David Sojka

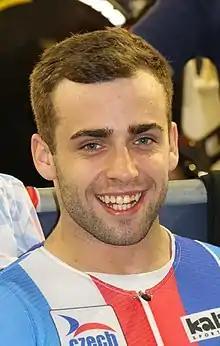
David Sojka (2017)

David Sojka (born 20 March 1994) is a Czech professional racing cyclist. He rode in the men's 1 km time trial event at the 2017 UCI Track Cycling World Championships.